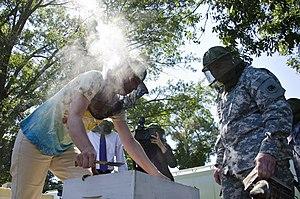
Furcraea foetida, est une espèce de plantes monocotylédones de la famille des Agavaceae, qui est originaire de la jonction des deux Amériques et qui s'est naturalisée dans les îles du sud-ouest de l'océan Indien.